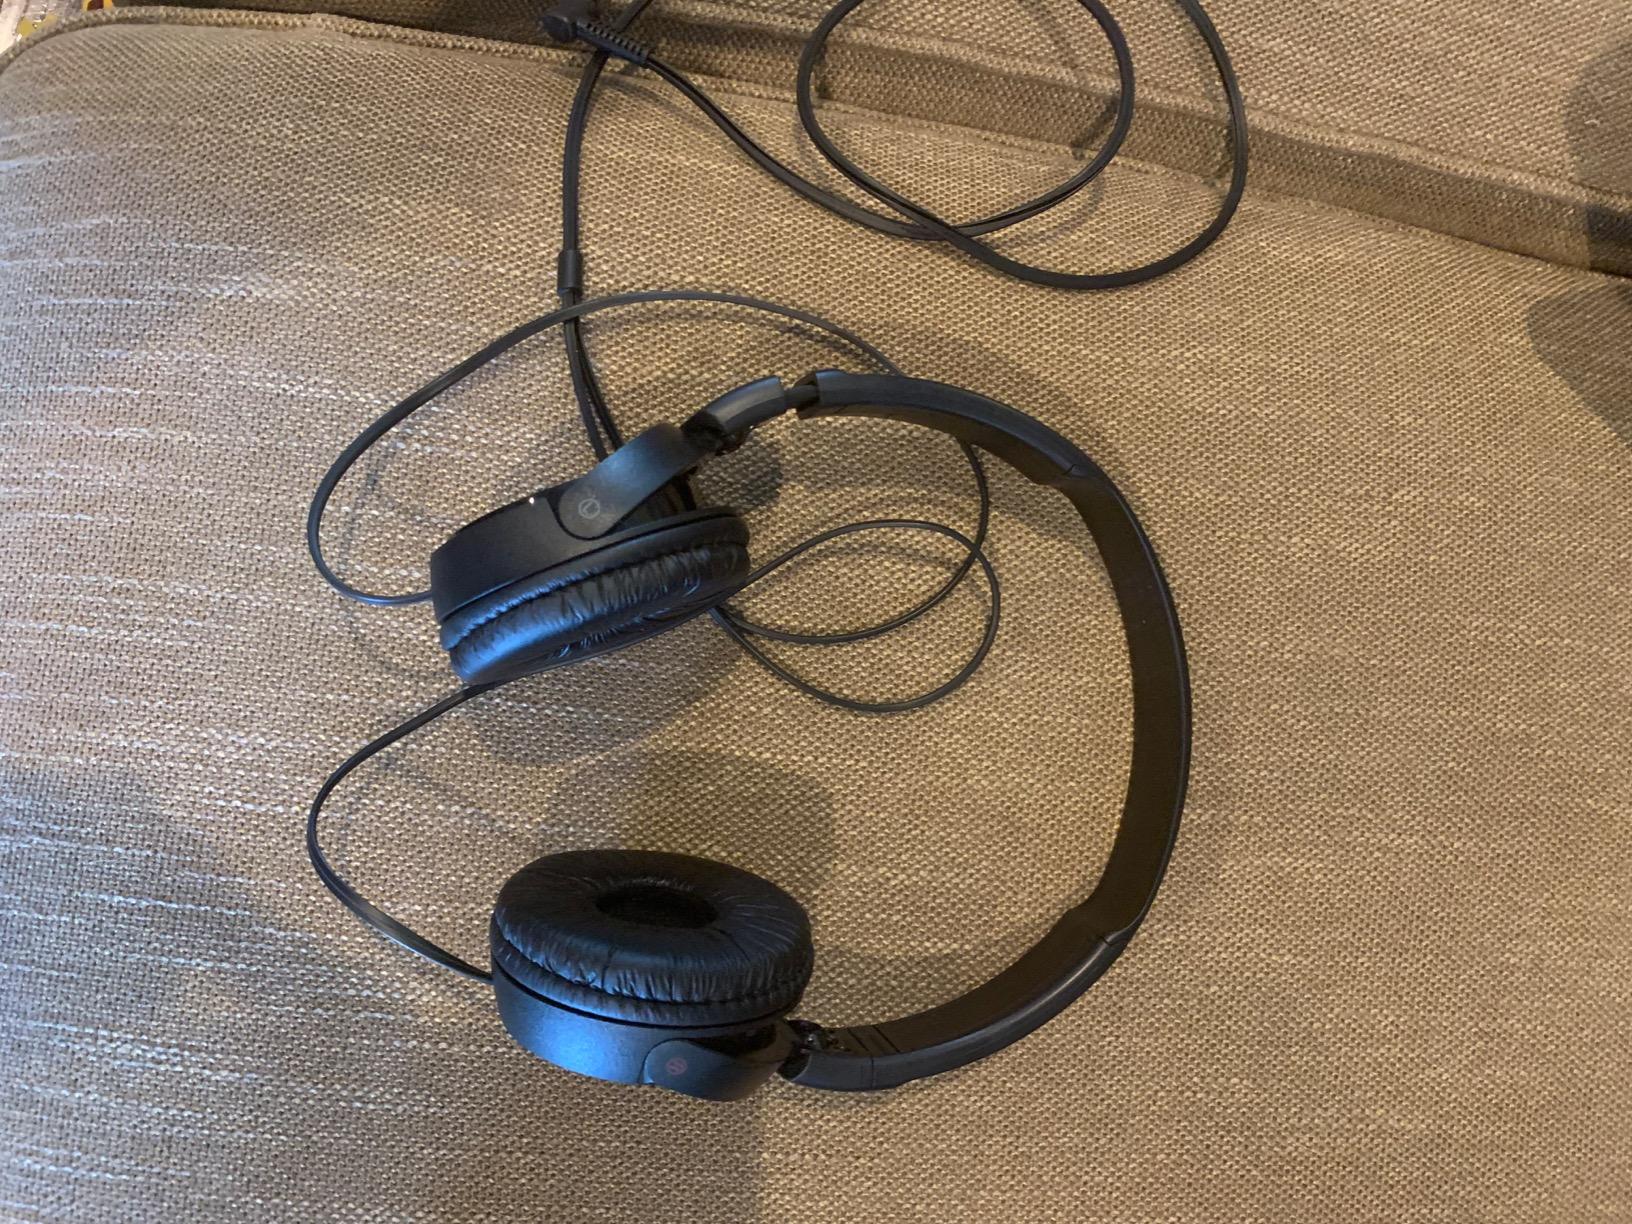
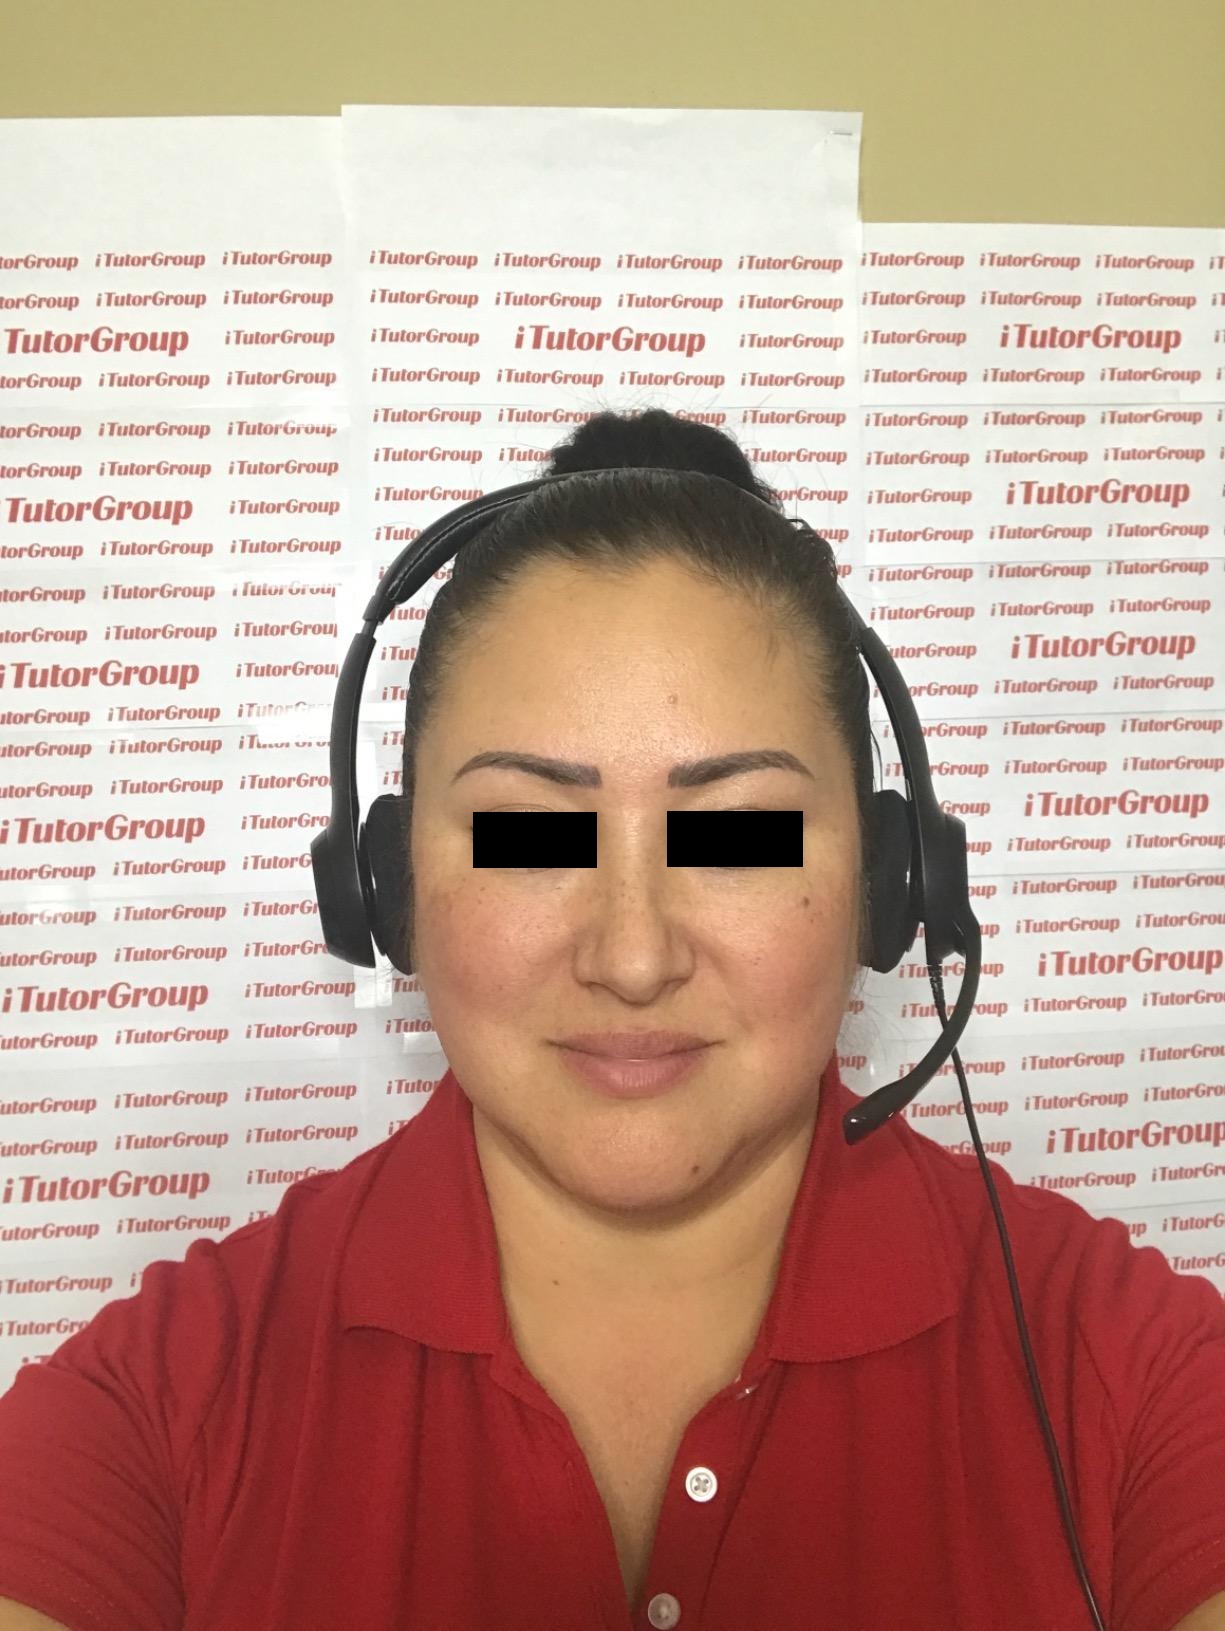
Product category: headphones
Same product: no